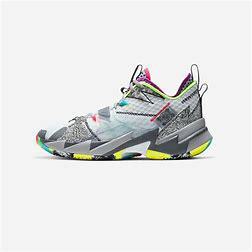
Brand: Jordan
Model: Why Not ZER0 3